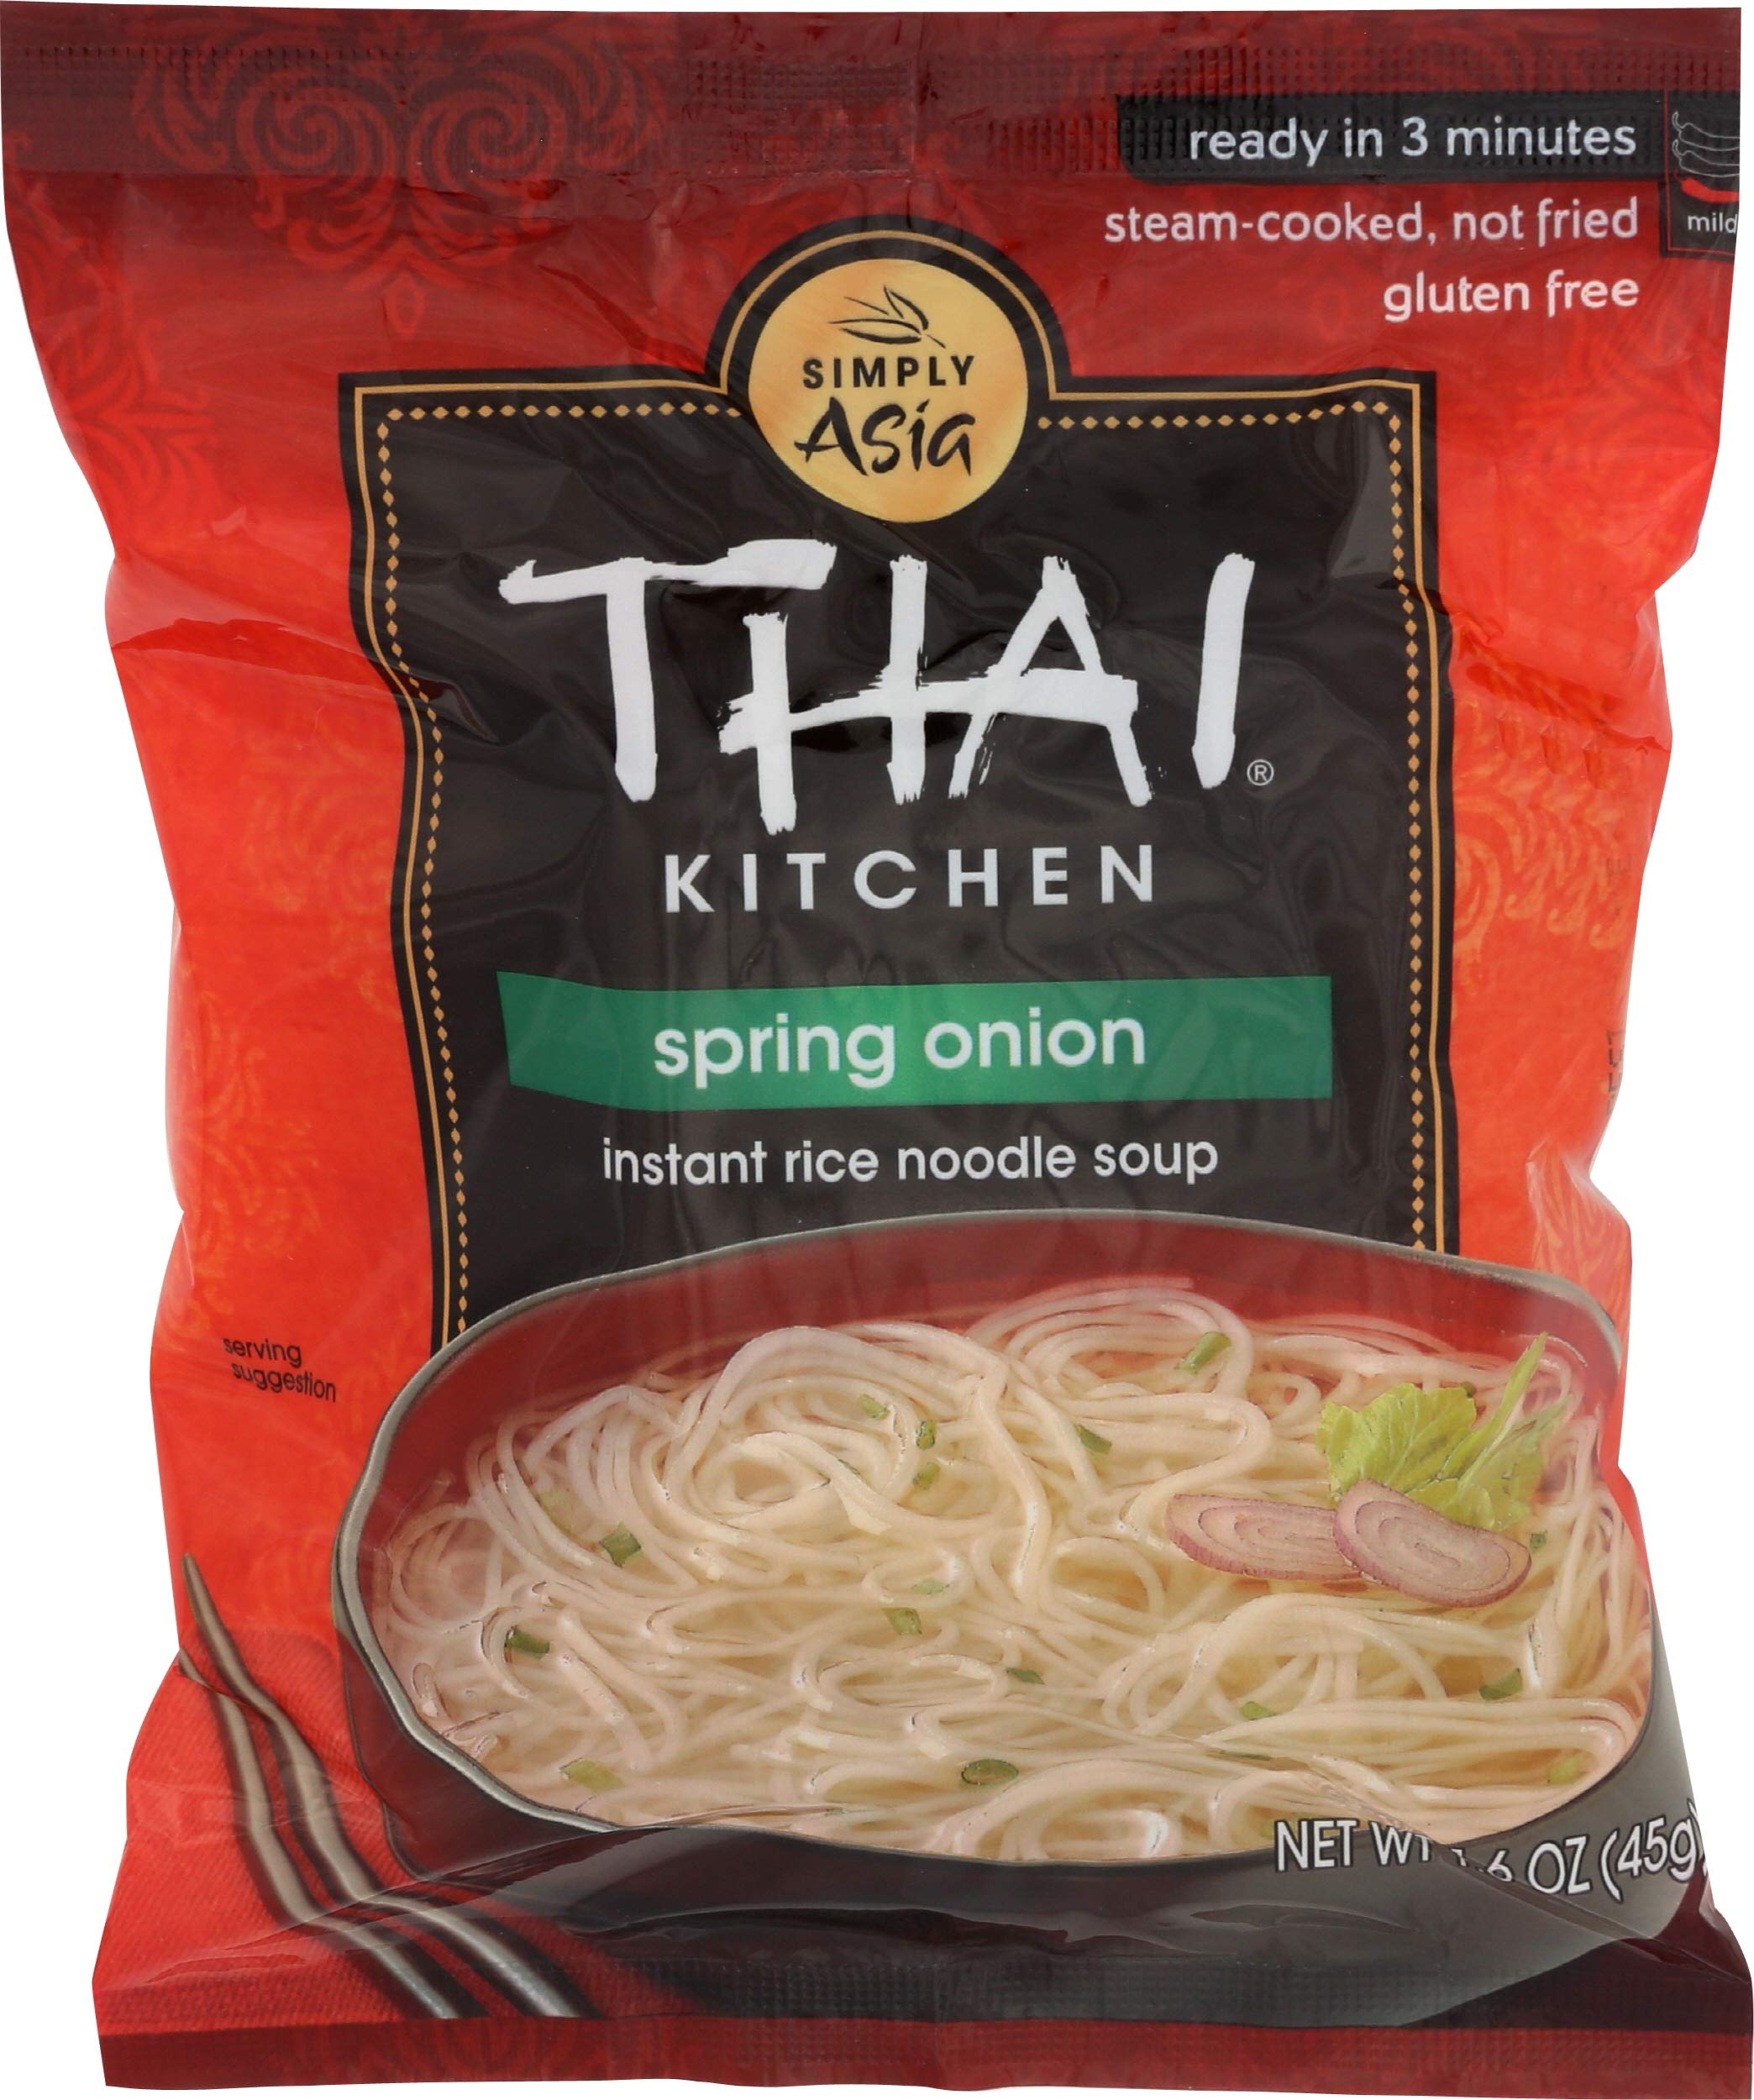
Item Name: Thai Kitchen Instant Rice Noodle Soup (Spring Onion) (Pack of 3)
Bullet Point 1: Gluten Free
Bullet Point 2: The easiest way to bring the bold flavor of New Orleans to your table is to make sure Zatarain’s is in your pantry!
Product Description: This is an instant rice noodle soup for a quick and delicious gluten-free meal!
Value: 4.8
Unit: Ounce

Price: 2.19